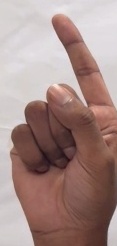
ASL sign: Z